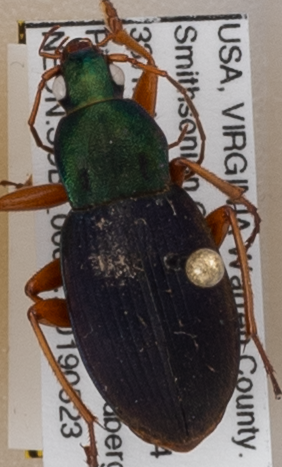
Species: Chlaenius aestivus
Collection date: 2019-05-23
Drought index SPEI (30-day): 0.522
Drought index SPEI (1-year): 2.09
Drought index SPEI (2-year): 2.09